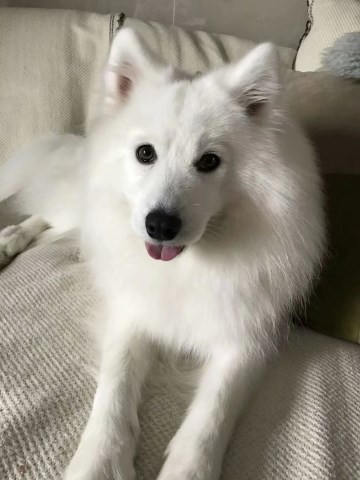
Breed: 2192-n000088-Samoyed